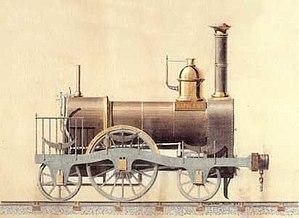
Première locomotive André Koechlin &amp
André Koechlin & Cⁱᵉ est une société française fondée en 1826, par André Koechlin, pour la création d'une usine de constructions mécaniques à Mulhouse.